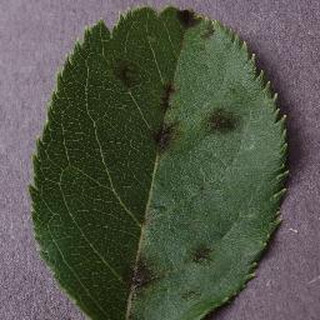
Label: apple_apple_scab